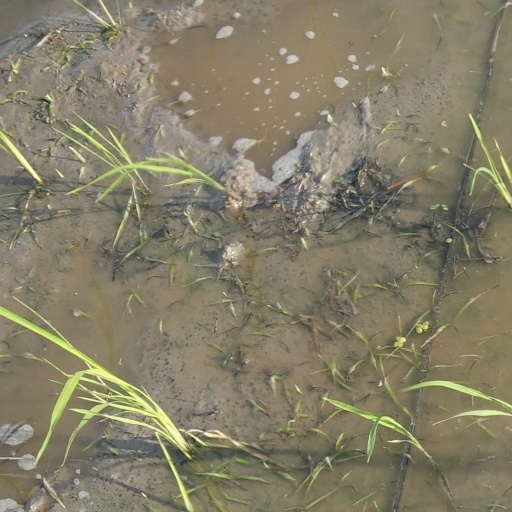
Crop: rice